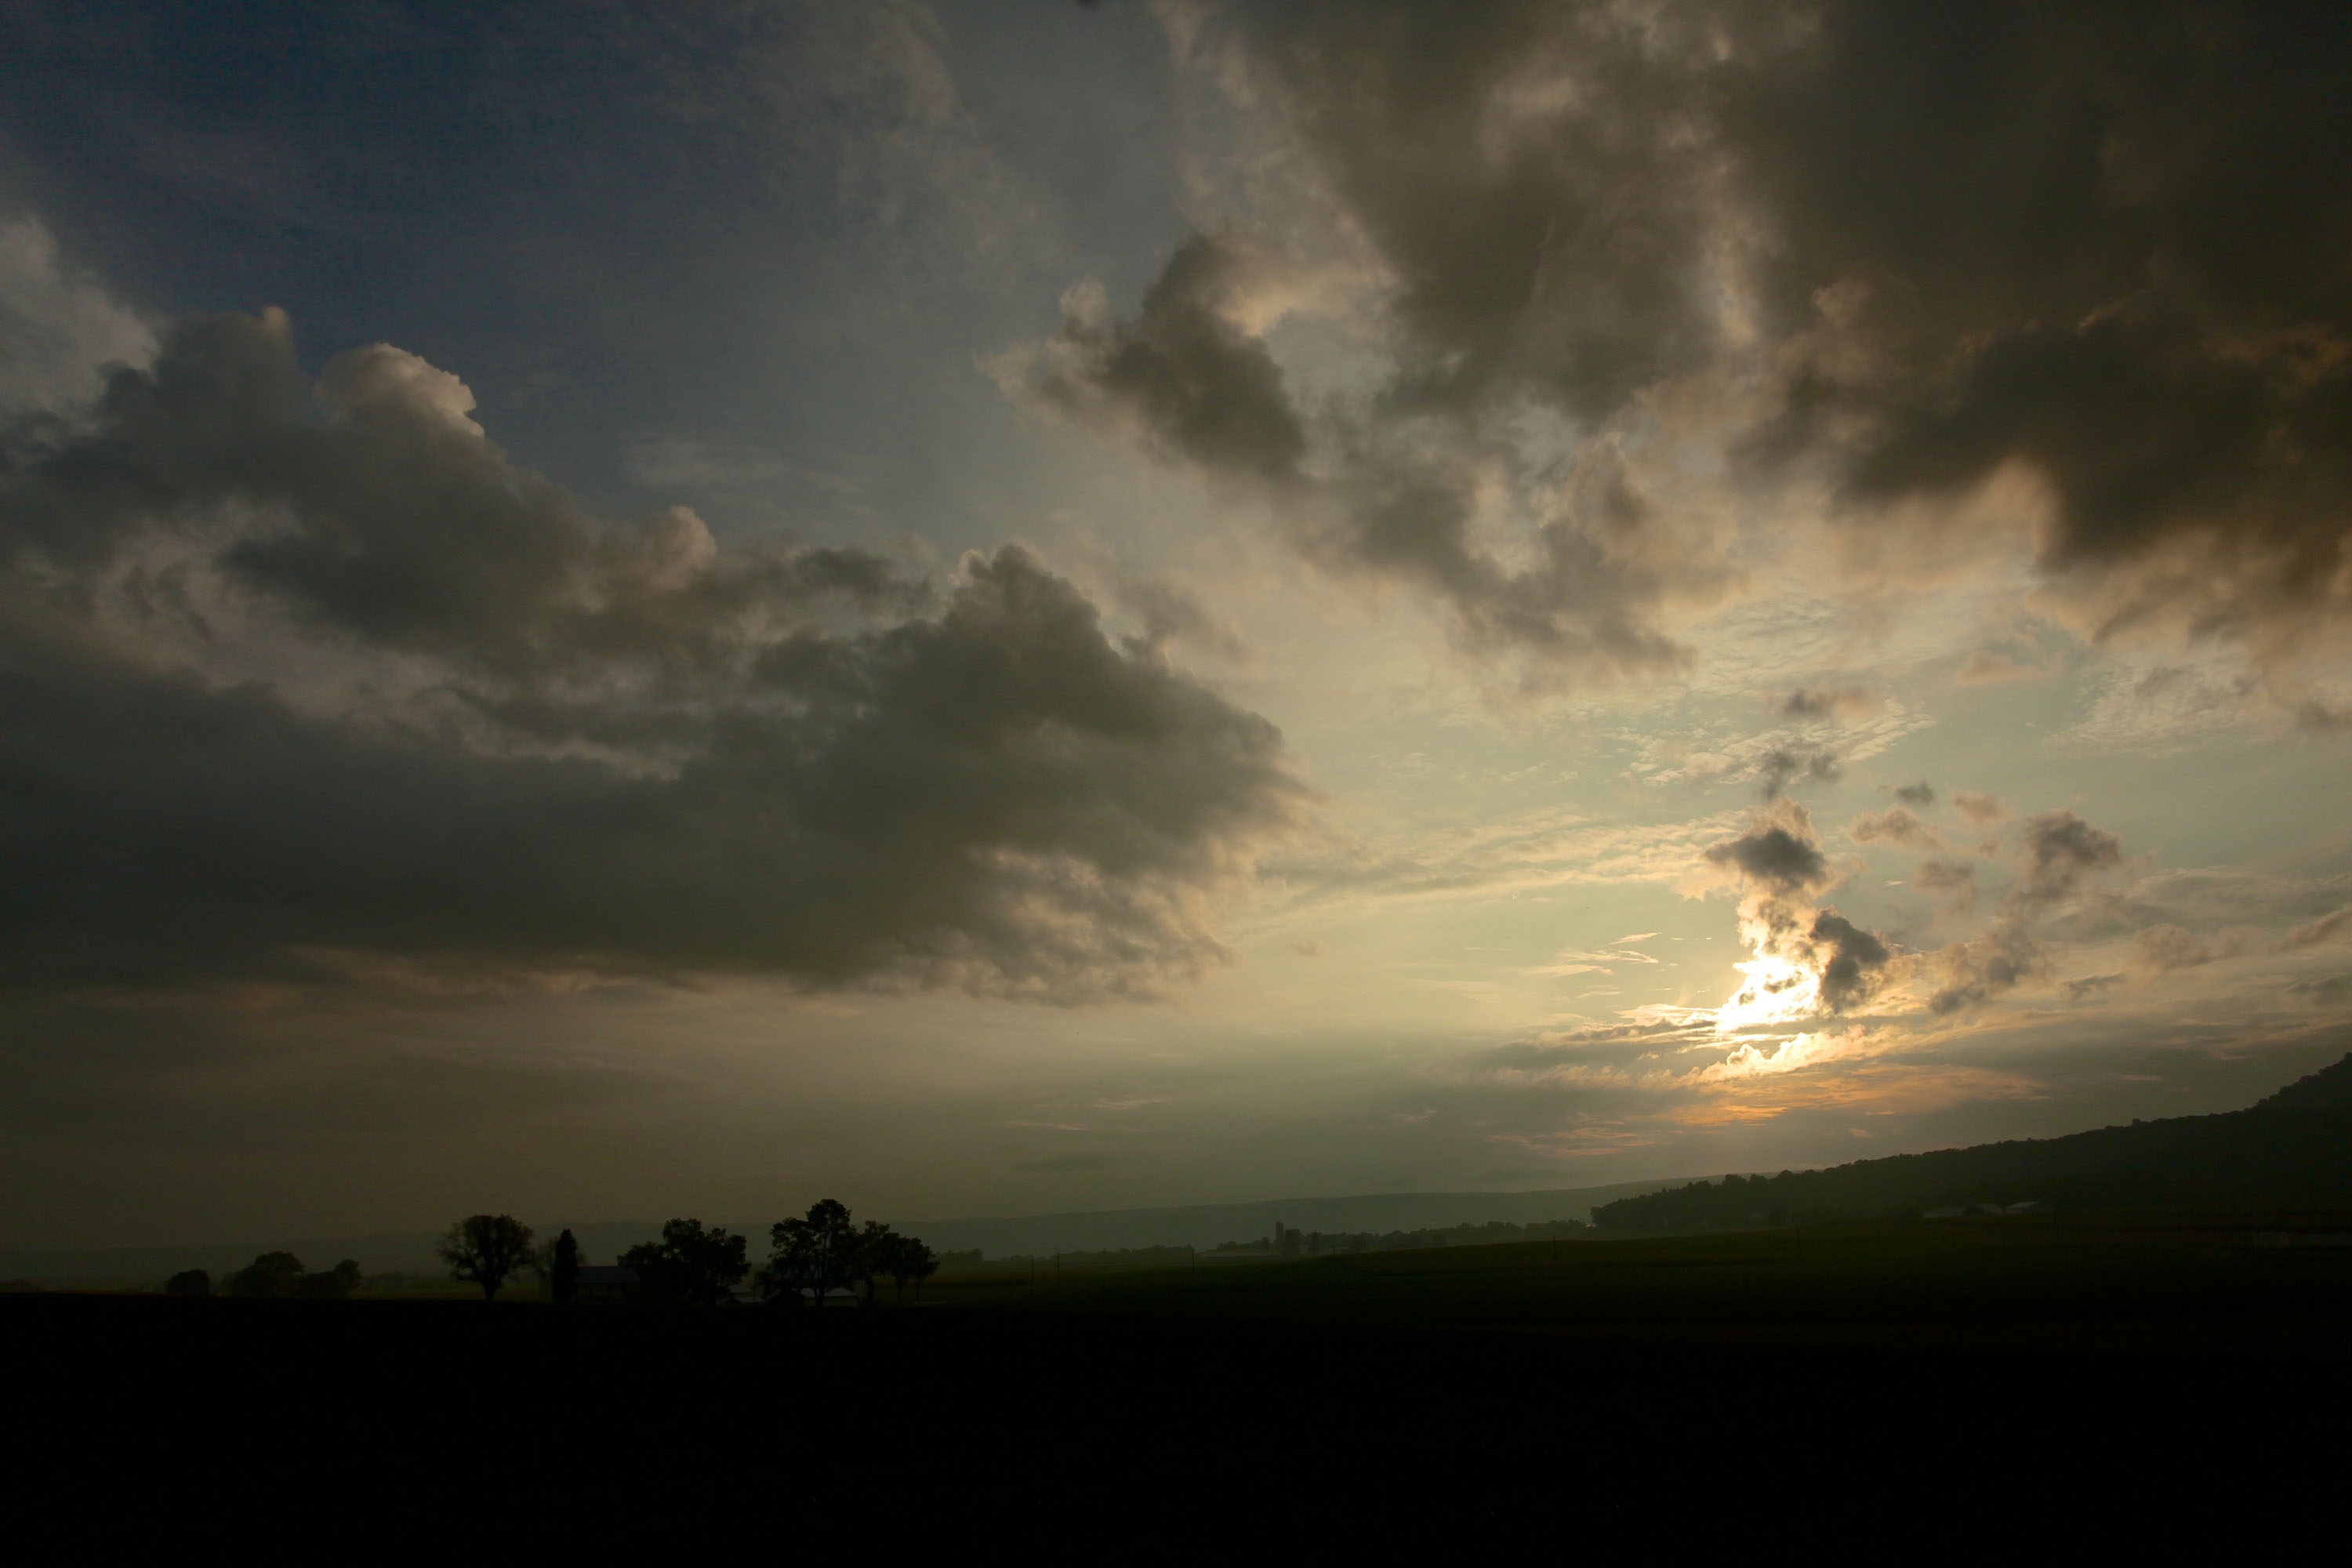
nature, horizon, light, cloud, sky, sun, sunrise, sunset, sunlight, morning, dawn, atmosphere, dusk, evening, weather, darkness, clouds, day, scene, afterglow, meteorological phenomenon, atmospheric phenomenon